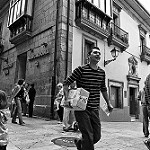
Scene: Outdoor